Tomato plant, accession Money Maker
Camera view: bottom (45 deg); turntable rotation: 150 degrees
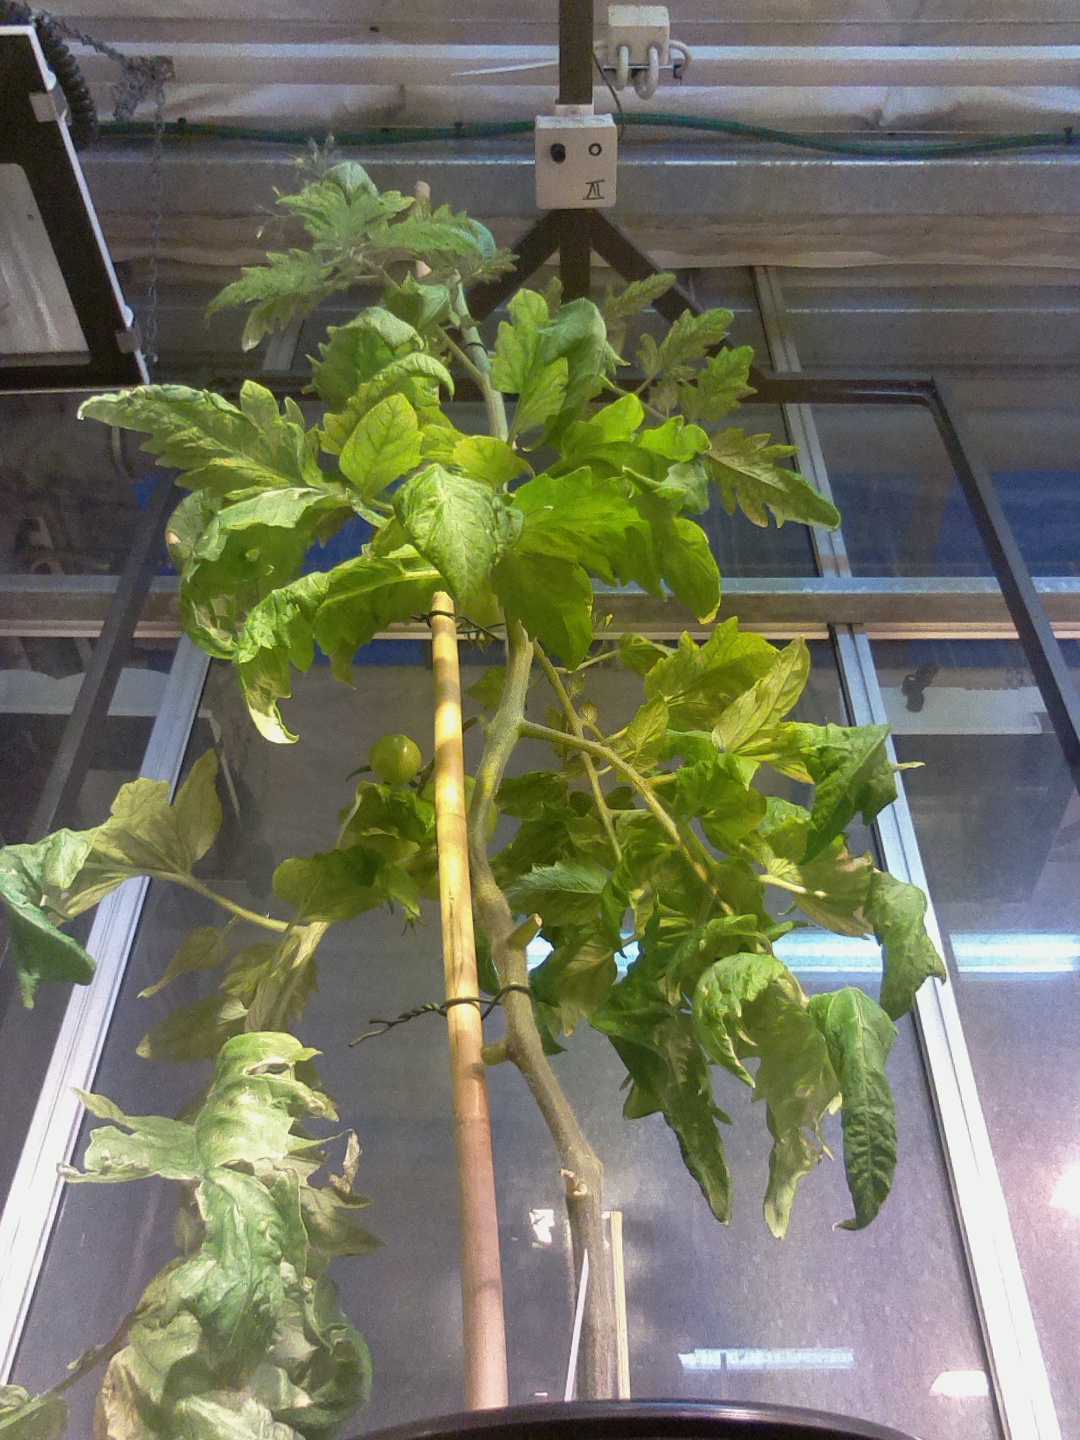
BBCH growth stage 79: 90% -100% of final fruit size